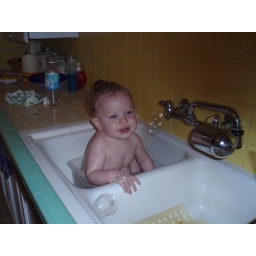
bath time in the old sink